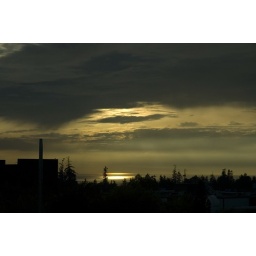
The sun just about to peak out between the clouds in early evening. The view from my office window.